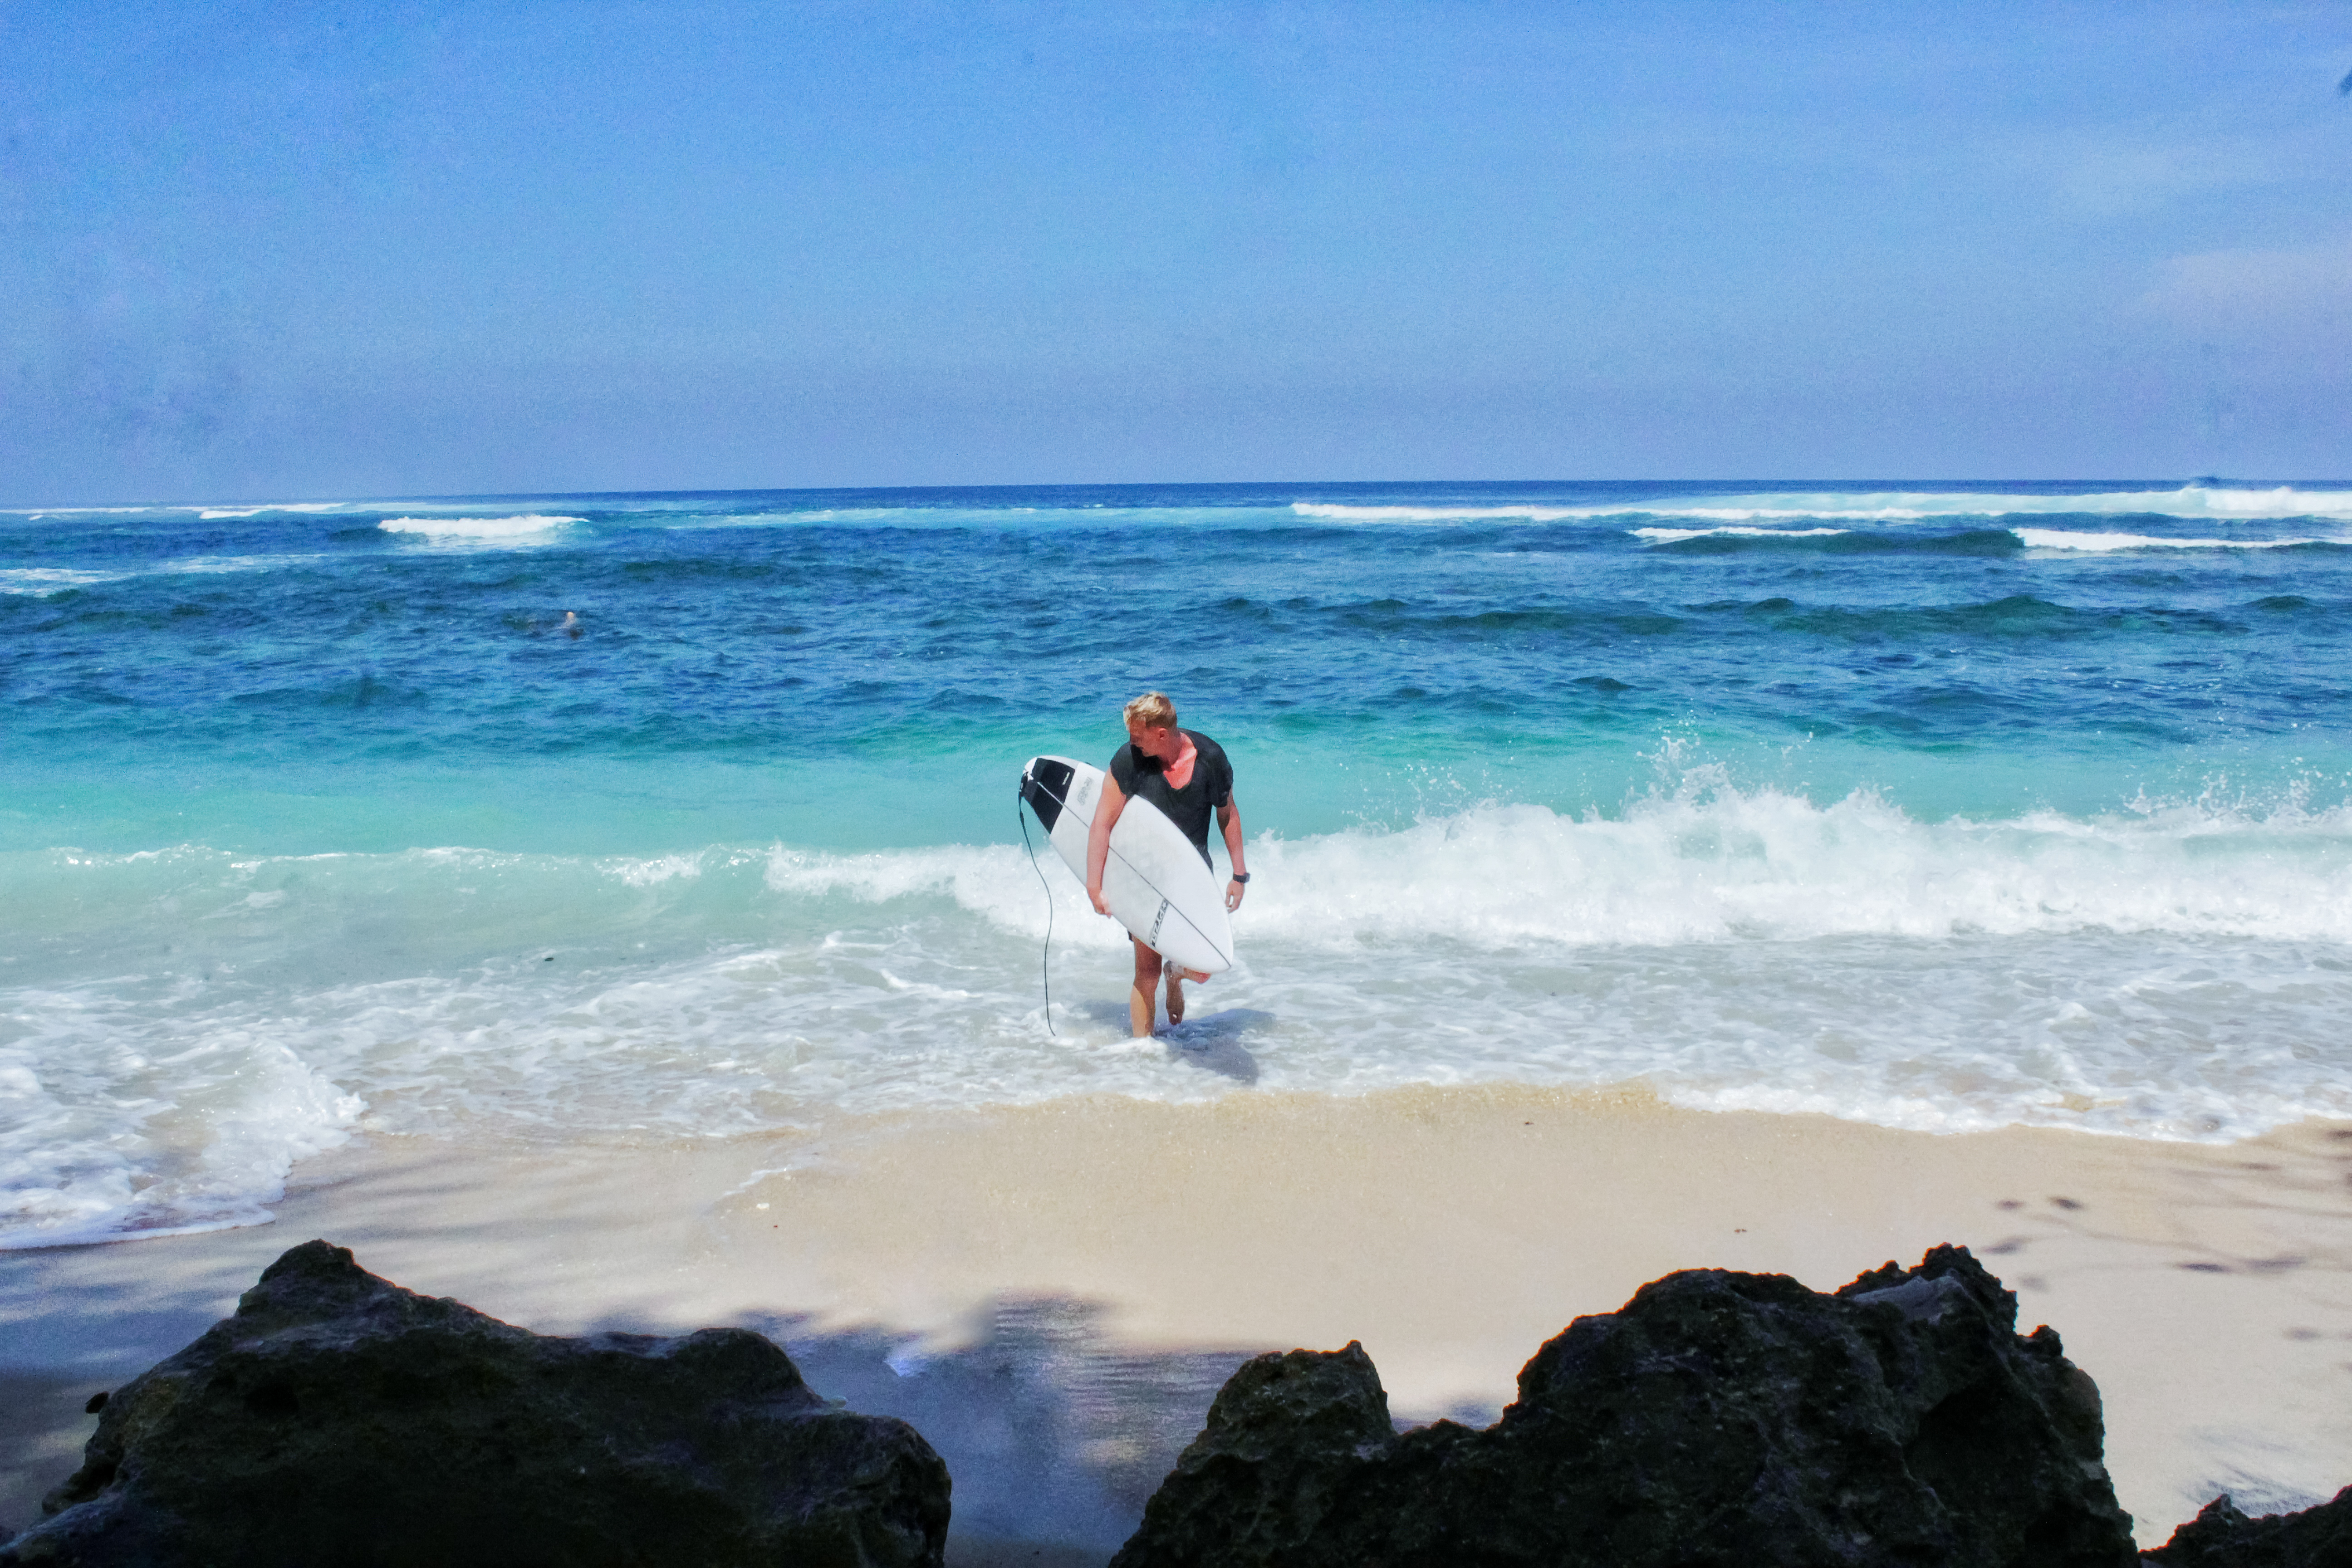
beach, surfing, free, blue, sea, ocean, body of water, coastal and oceanic landforms, sky, wave, coast, shore, wind wave, water, vacation, fun, tourism, cloud, horizon, recreation, leisure